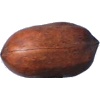
Label: nut_pecan